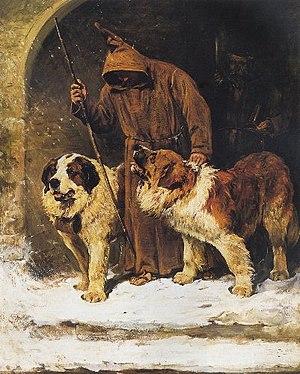
Le saint-bernard est une race de grand chien de montagne, souvent dressé comme chien de recherche en avalanche. L'imaginaire populaire les affuble d'un tonnelet de schnaps accroché au cou qui serait destiné à revigorer les victimes du froid. Cette pratique a été utilisée surtout à la fin du XIXᵉ siècle dans la recherche de personnes perdues dans les montagnes ou victimes d'une avalanche.